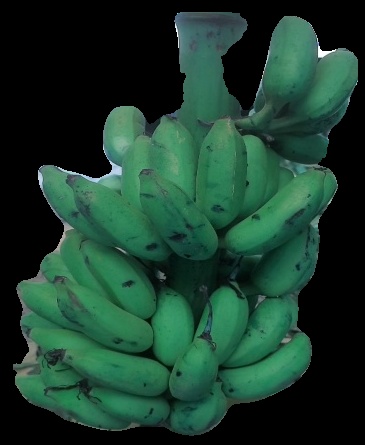
Variety: elakki-bale
Grade: grade3